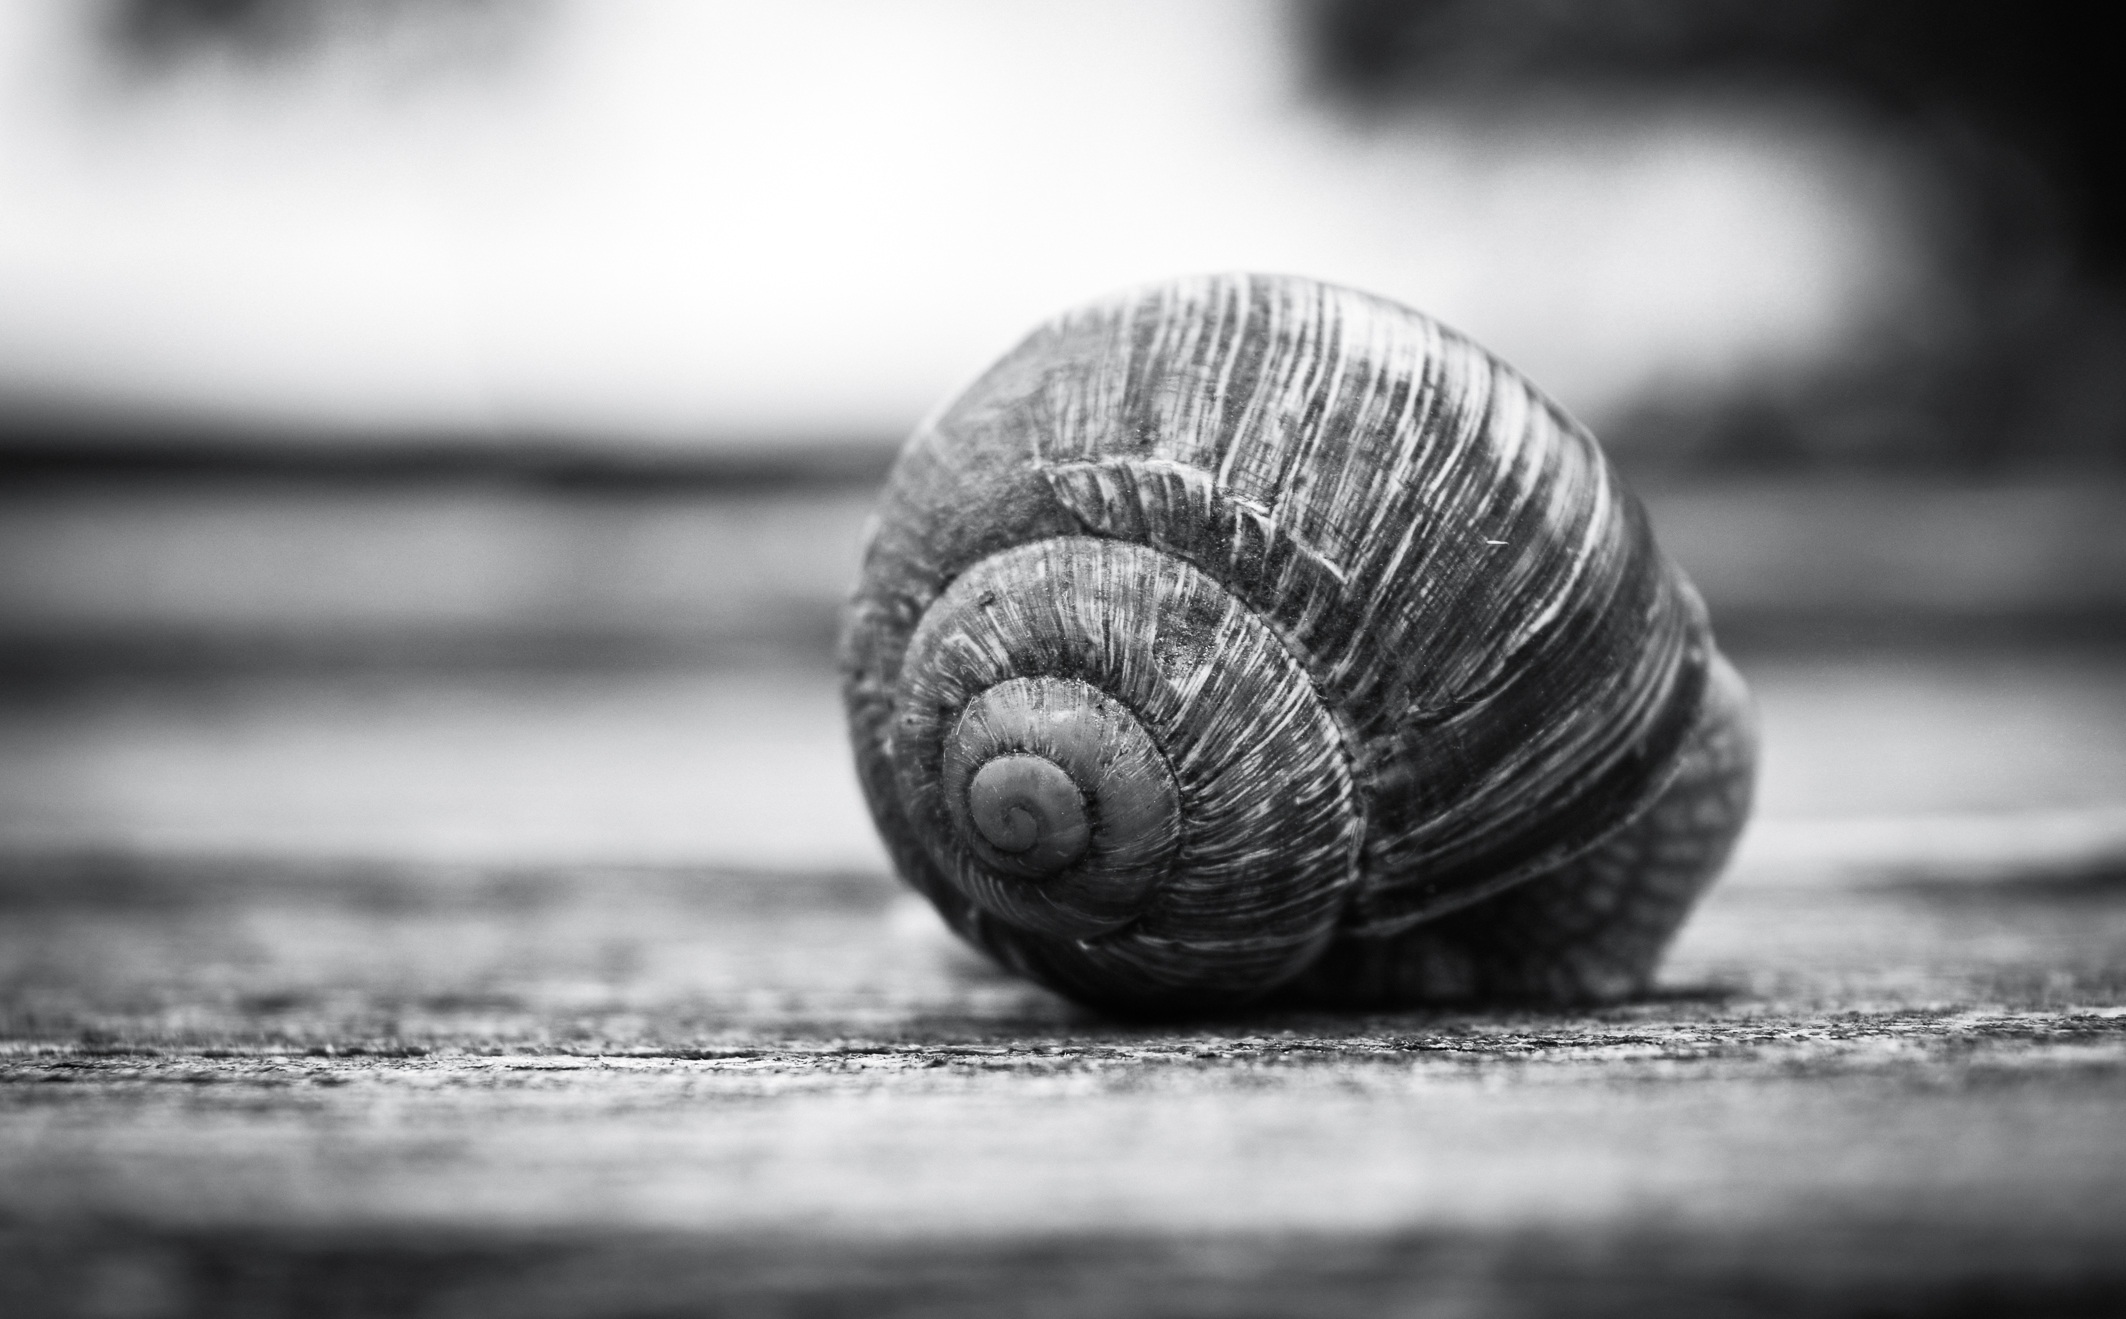
outdoor, black and white, white, photography, macro, natural, black, garden, monochrome, botanical, fauna, shell, invertebrate, close up, snail, molluscs, macro photography, snail shell, sea snail, monochrome photography, snails and slugs